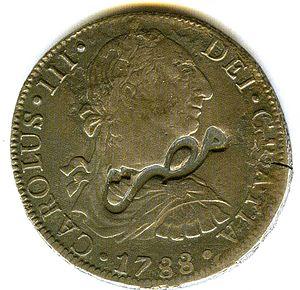
La Province d'Égypte était une province de l'Empire ottoman. Conquise par Sélim Iᵉʳ en 1517, l’Égypte ottomane tient une place importante dans la stratégie et l'économie de l'Empire malgré les mutineries répétées des garnisons turques et des mamelouks, anciens maîtres du pays qui occupent encore une place importante dans le gouvernement local. Au XVIIIᵉ siècle, l'affaiblissement de l'autorité ottomane permet aux mamelouks de reprendre temporairement le pouvoir mais ils sont battus par les Français de Bonaparte lors de l'expédition d'Égypte. Au XIXᵉ siècle, l'Égypte redevient autonome puis quasiment indépendante, bien que nominalement vassale du sultan ottoman, sous la dynastie de Méhémet Ali.